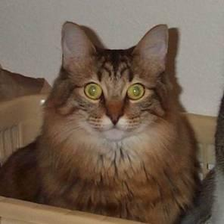
Species: cat
Breed: Maine Coon